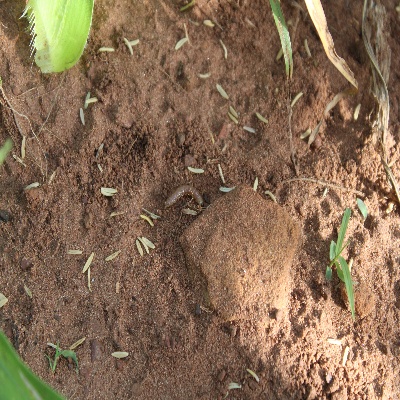
Crop: Maize
Condition: fall armyworm